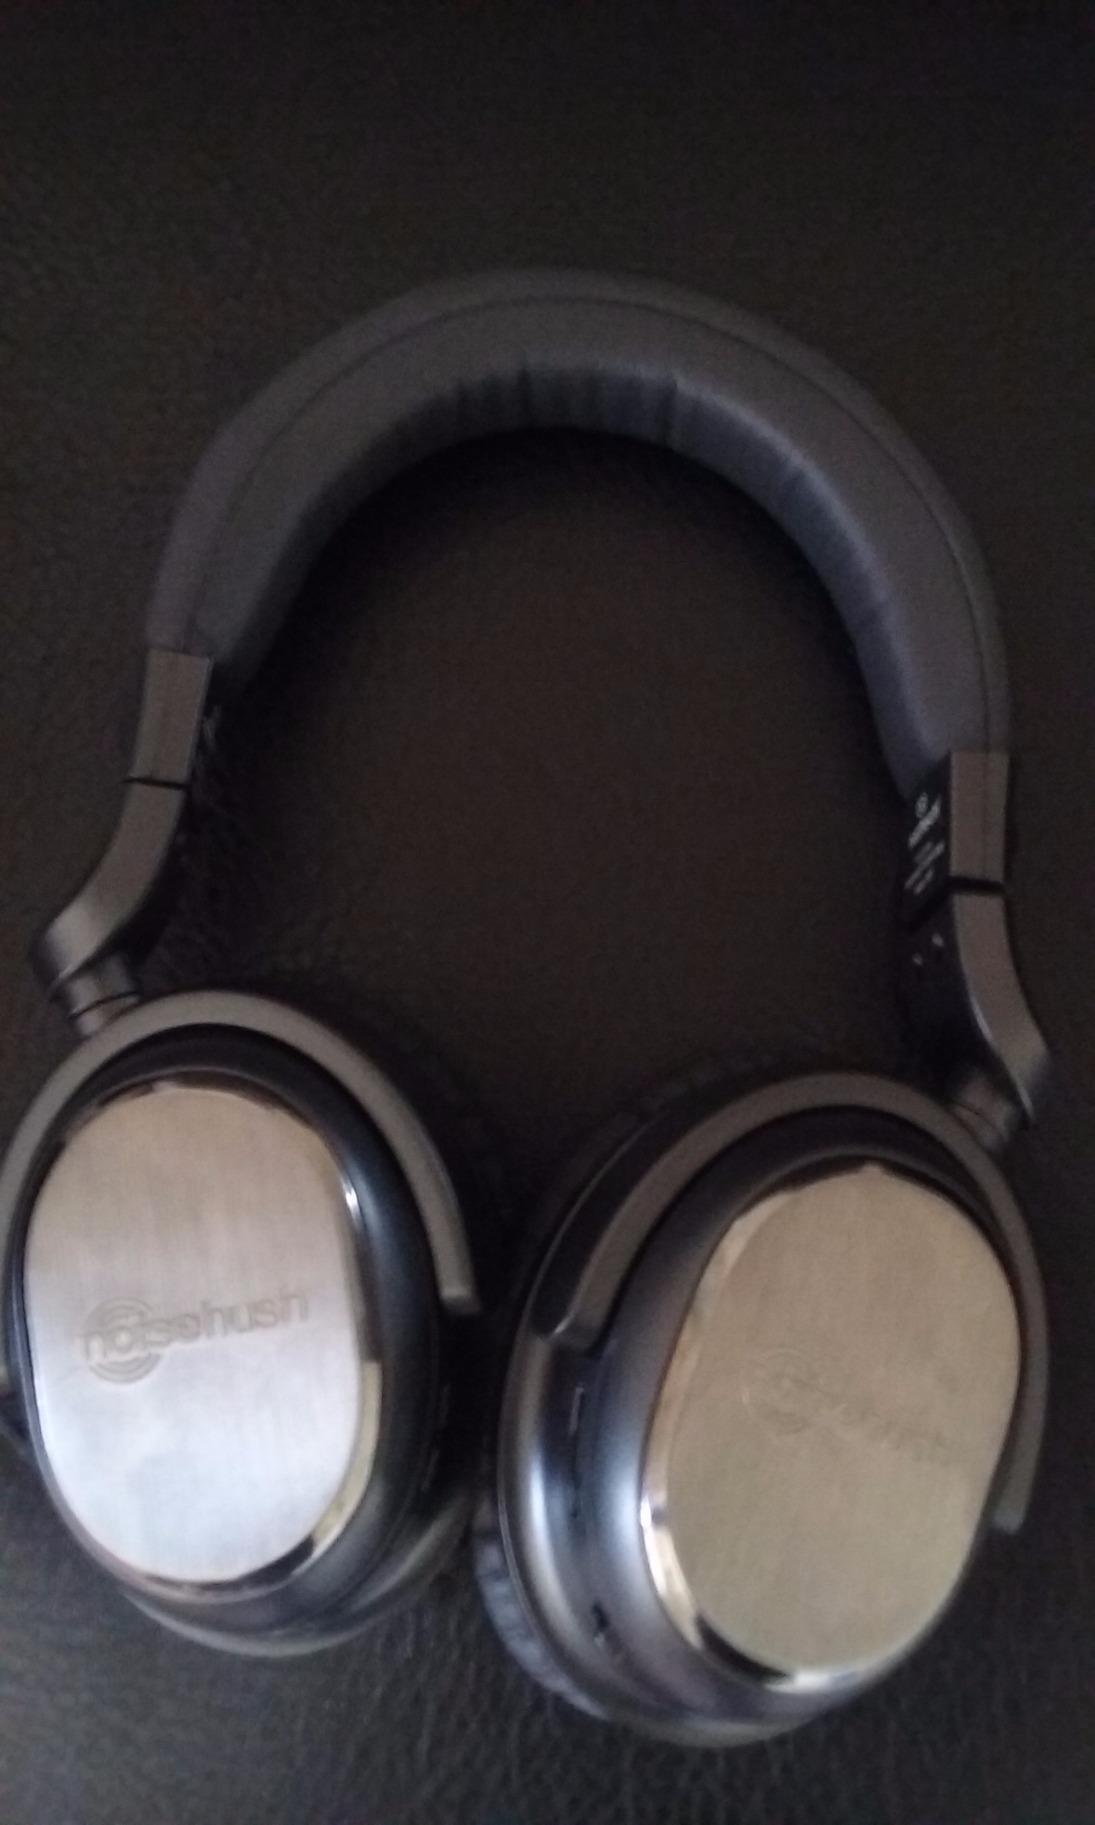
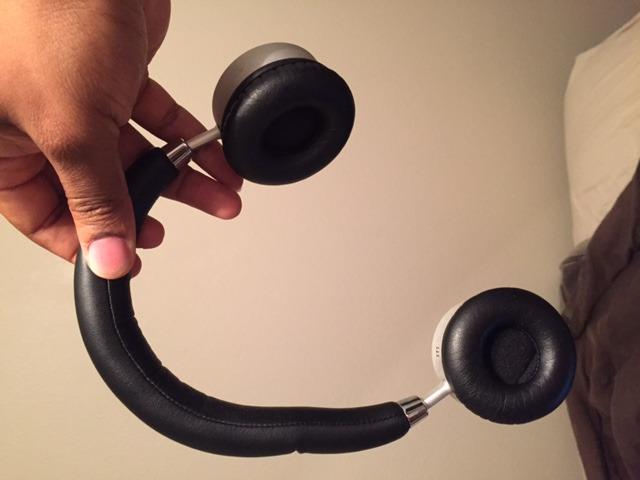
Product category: headphones
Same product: no